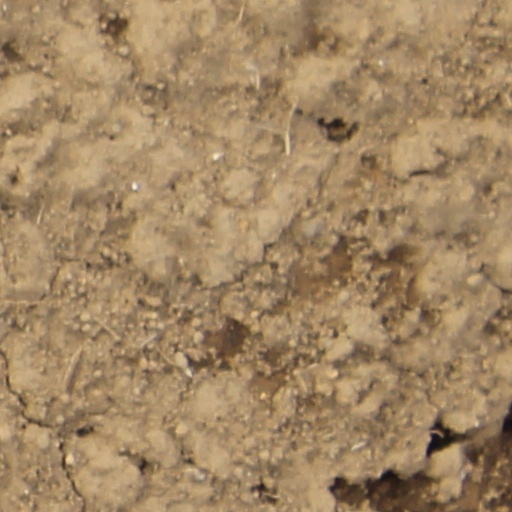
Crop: wheat